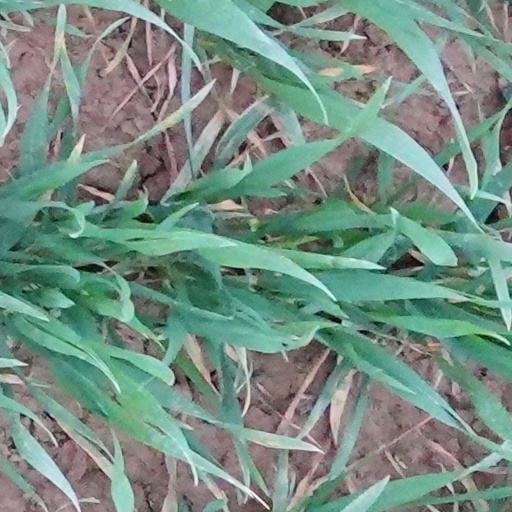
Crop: wheat